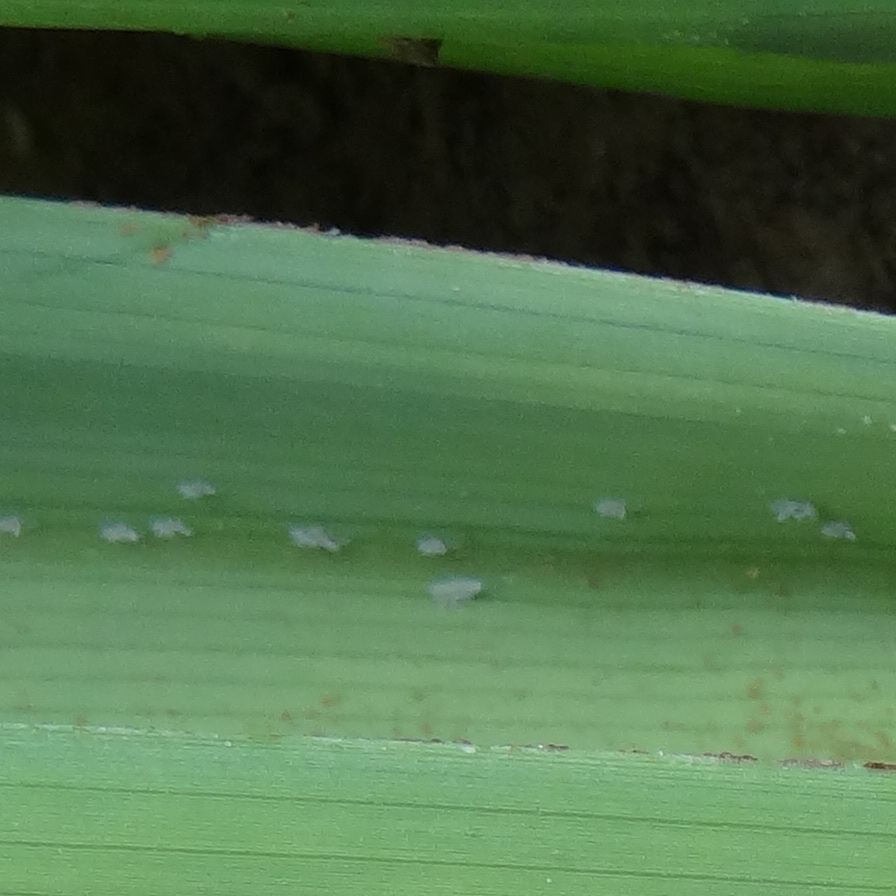
Label: Dubas